Deaf School

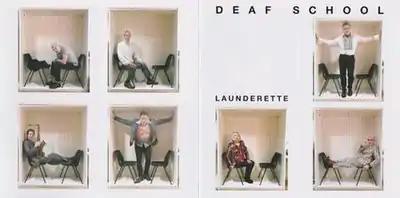
Deaf School album "LAUNDERETTE"

Deaf School again appeared at The Everyman Theatre Liverpool for two emotionally charged 'Goodbye to the Everyman' shows as part of the refurbishment closure events, and played the Port Eliot festival July 2011.